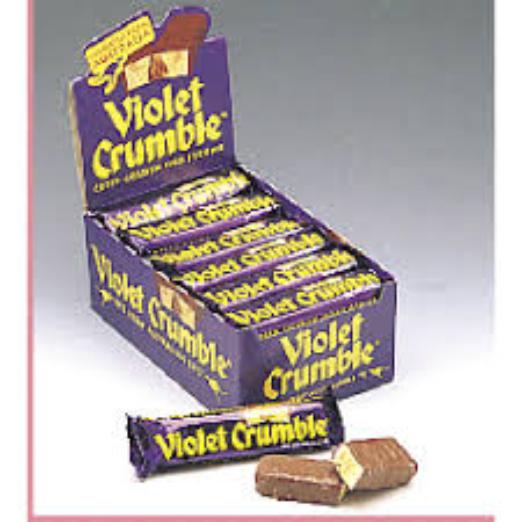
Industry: Food